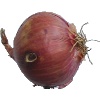
Label: Onion Red 1